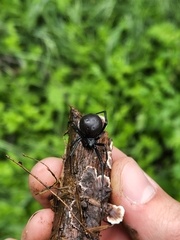
Species: Lactrodectus_hesperus